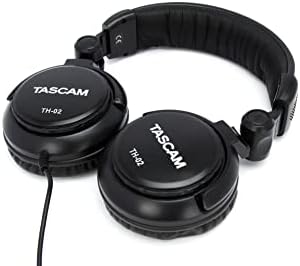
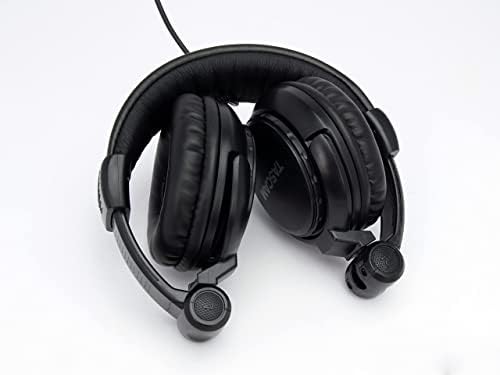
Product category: headphones
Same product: yes